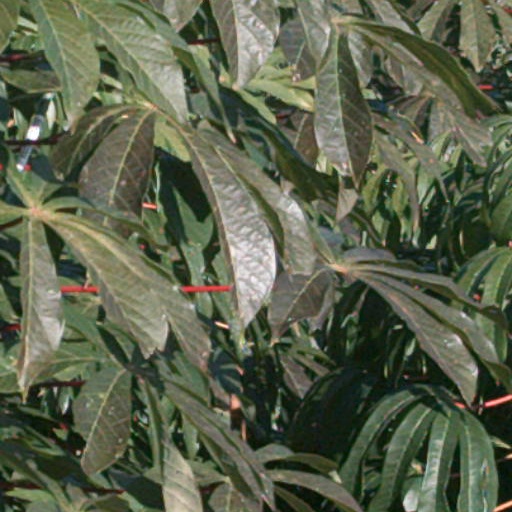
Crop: cassava